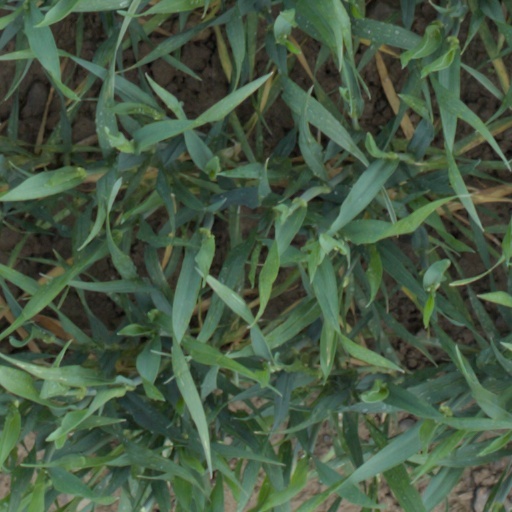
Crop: wheat